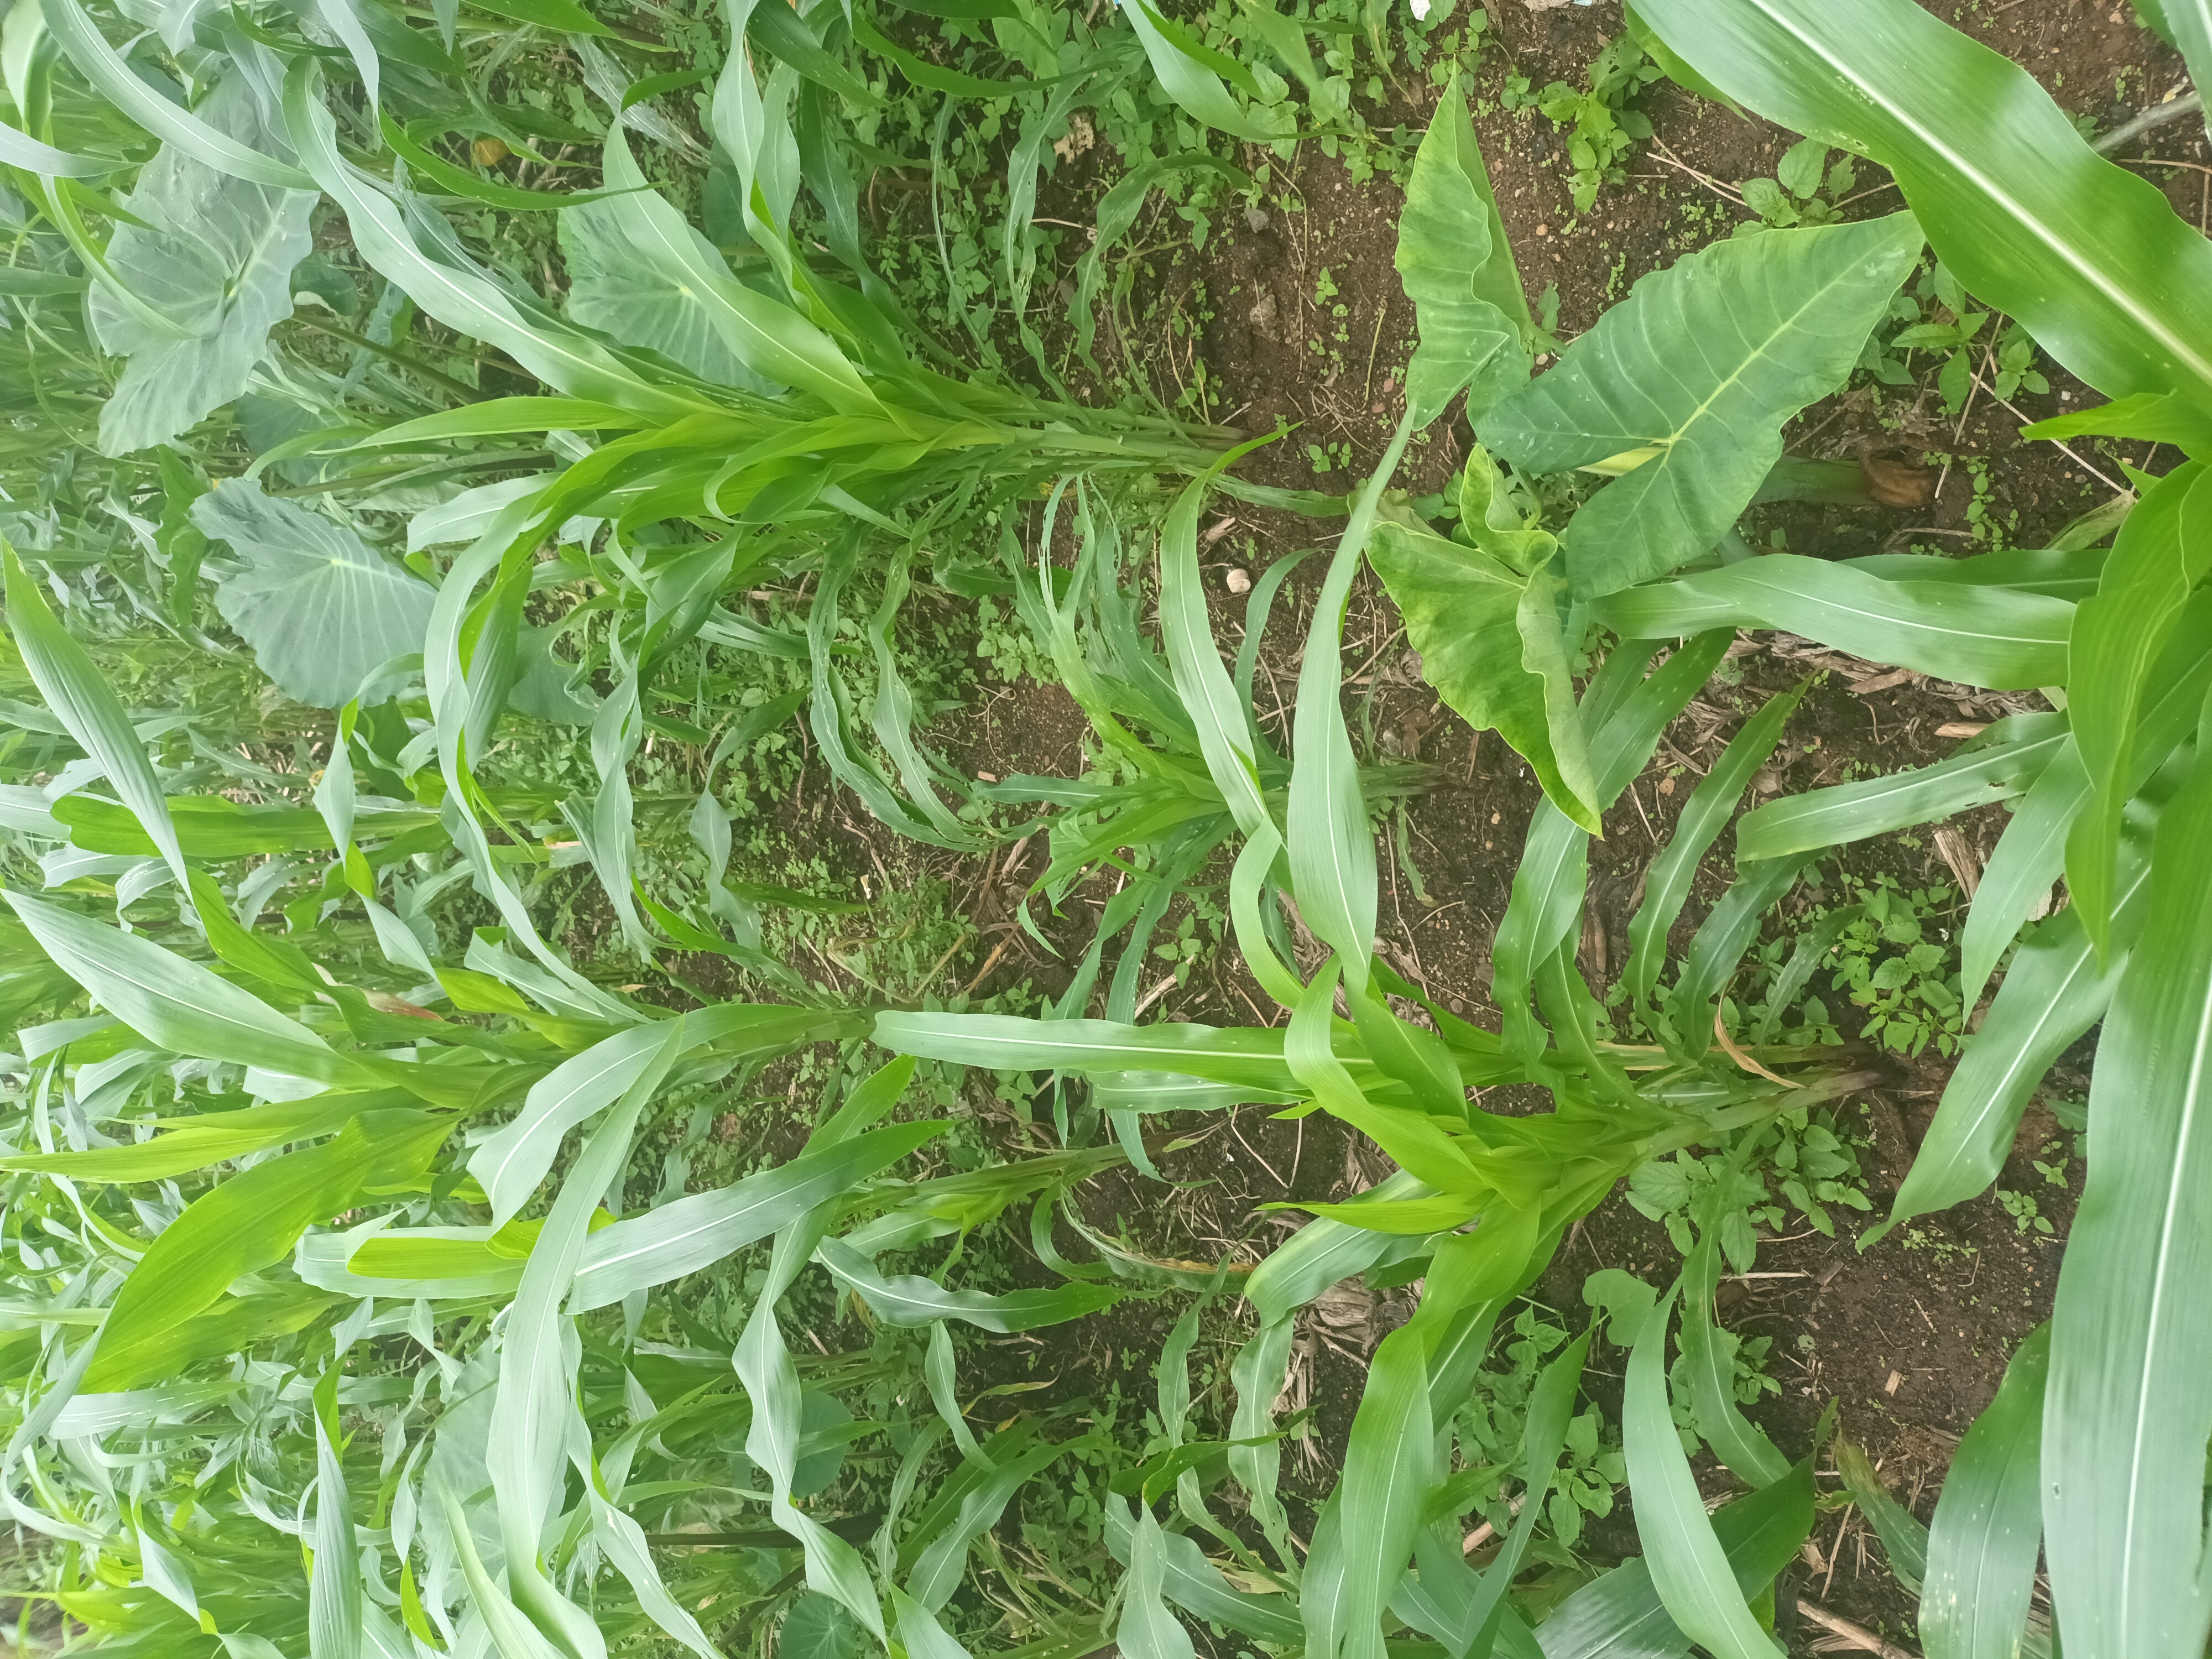
Label: healthy